Boulainvilliers station

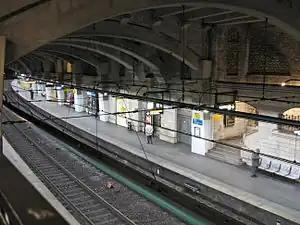
Platforms

Boulainvilliers is a station in line C of the Paris Region's express suburban rail system, the RER. It is in the 16th arrondissement of Paris. Boulainvilliers was originally an open air station. The platforms were covered when the line was converted to the RER C. La Muette on Paris Métro Line 9 is connected to the RER station via an underground passageway.